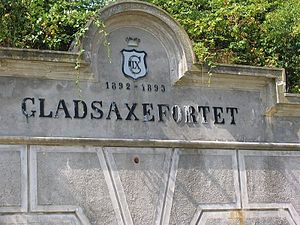
Gladsaxefortet
Gladsaxe Fort, monogram
Gladsaxefortet, monogram
Gladsaxe Fort er et trekantfort og indgår som det sydligste af den kæde af forter, der i begyndelsen af 1890erne blev opført mellem Vestvolden og Dyrehaven. Fortet er opført 1892 og stod færdigt i august 1893. Fortet var i brug til 1920. Fortet er et kasematteret betonstøbt trekantfort med en tør grav, og det er magen til Bagsværdfortet. Anlæggets fortskærme er i 1980erne blevet restaureret og har den bedst bevarede fortskærme blandt trekantforterne.